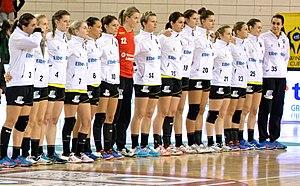
Rencontre du 3e tour de la Coupe des Vainqueurs de Coupe. A Issy Les Moulineaux, le 22 novembre 2015.